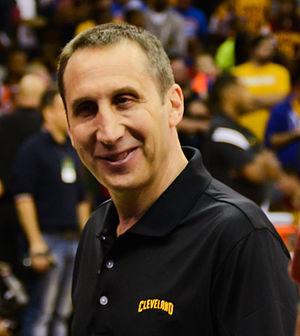
Le tableau suivant est un récapitulatif des différents entraîneurs des Cavaliers de Cleveland, au fil des saisons.